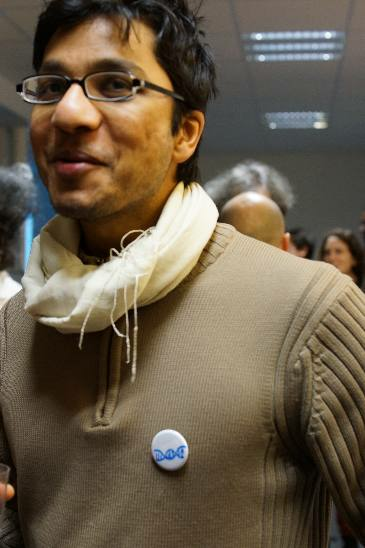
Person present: Yes